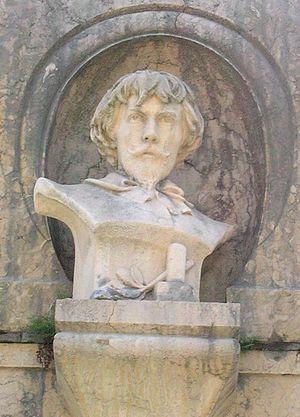
D'après Jean Dampt, Monument à Pierre Rambaud, détail, Allevard, Isère, France.
Allevard est une commune française située dans le département de l'Isère en région Auvergne-Rhône-Alpes, autrefois rattachée à l'ancienne province du Dauphiné. La commune est également connue sous le nom d'Allevard-les-Bains, en raison de la présence d'un service de cure thermale.
Joseph Pierre Rambaud, né le 20 avril 1852 à Allevard et mort le 29 octobre 1893 à Paris, est un sculpteur français.